Canosa di Puglia

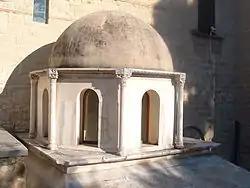
Dome of the Mausoleum of Bohemond

The plan of the basilica is a Latin cross, covered by five domes and an apse lit by three windows, whose central body is covered with a stained-glass window depicting the patron saint. It is an example of Romanesque/Byzantine architecture. Below the chancel are the crypt, shrine of the saint. The arches are supported by marble columns with Corinthian capitals, which were retrieved from devastated ancient monuments. The cathedral lies three feet below the square.